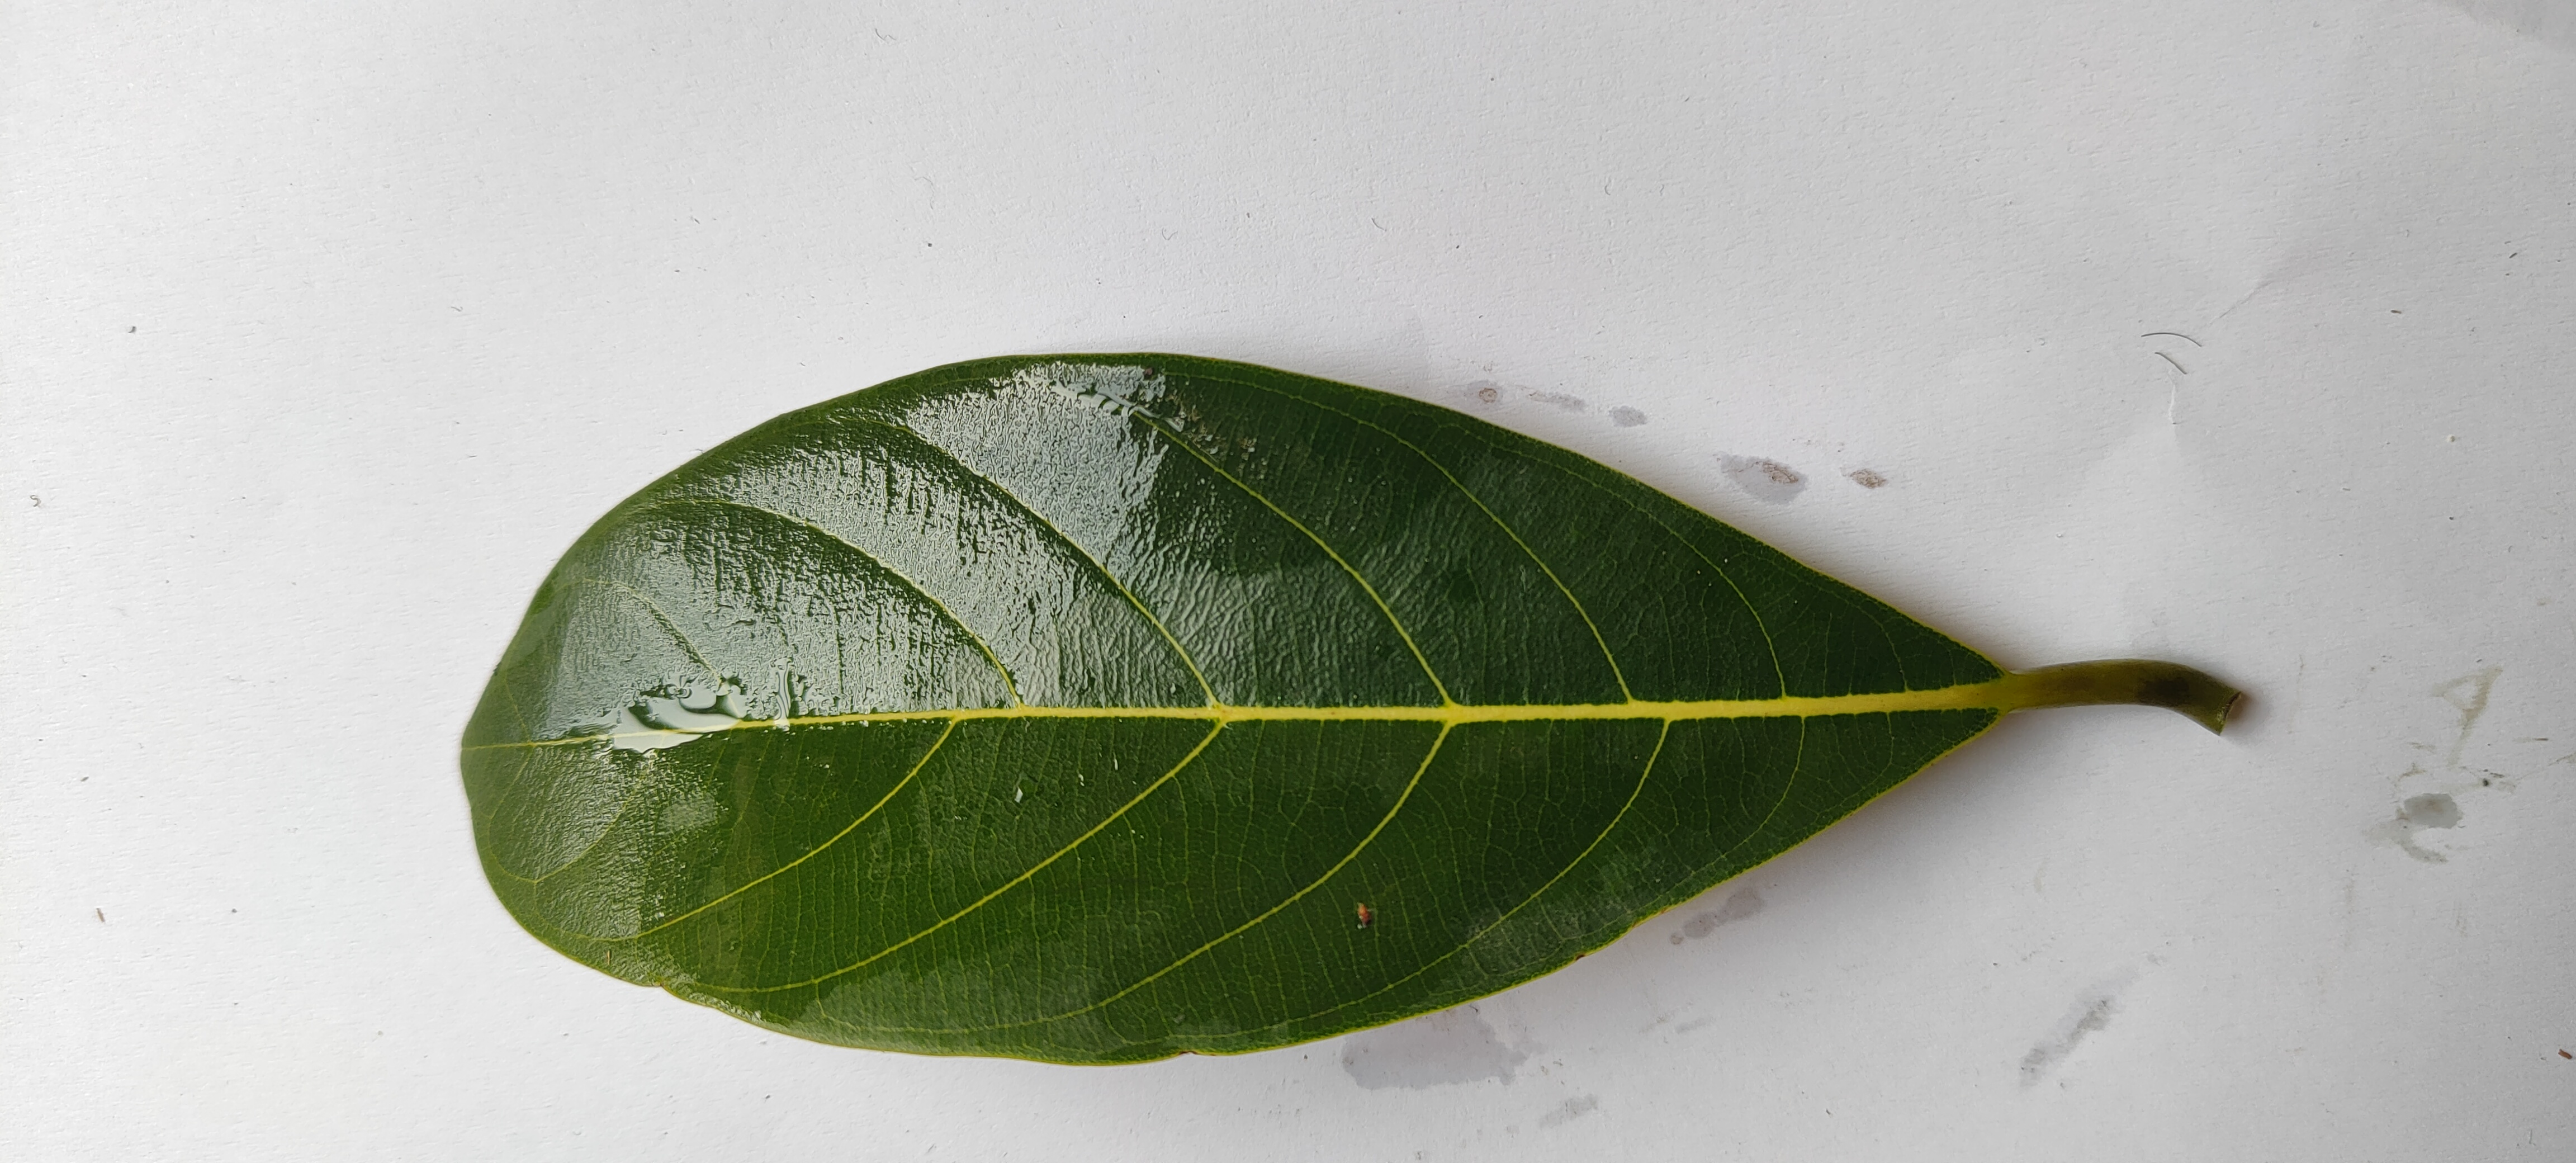
Leaf variety: Jackfruit